Sportivo Italiano

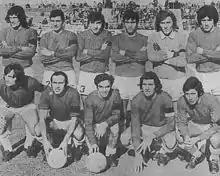
The 1974 Deportivo Italiano team that won the Primera C championship.

Club Sportivo Italiano is an Argentine professional football club located in Ciudad Evita, La Matanza Partido, Greater Buenos Aires. The team currently plays in the Primera B Metropolitana, the third division of the Argentine football league system.